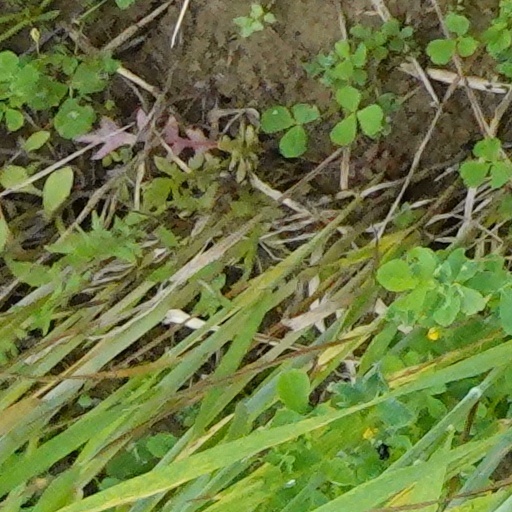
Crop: wheat